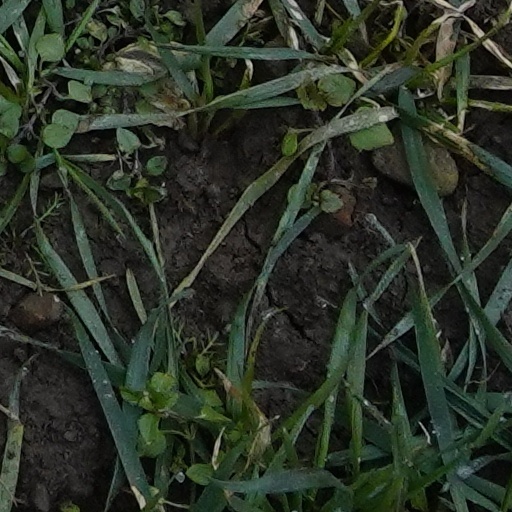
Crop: wheat